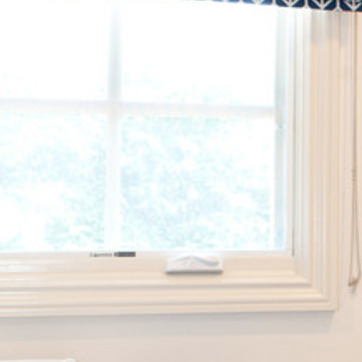
Material: glass